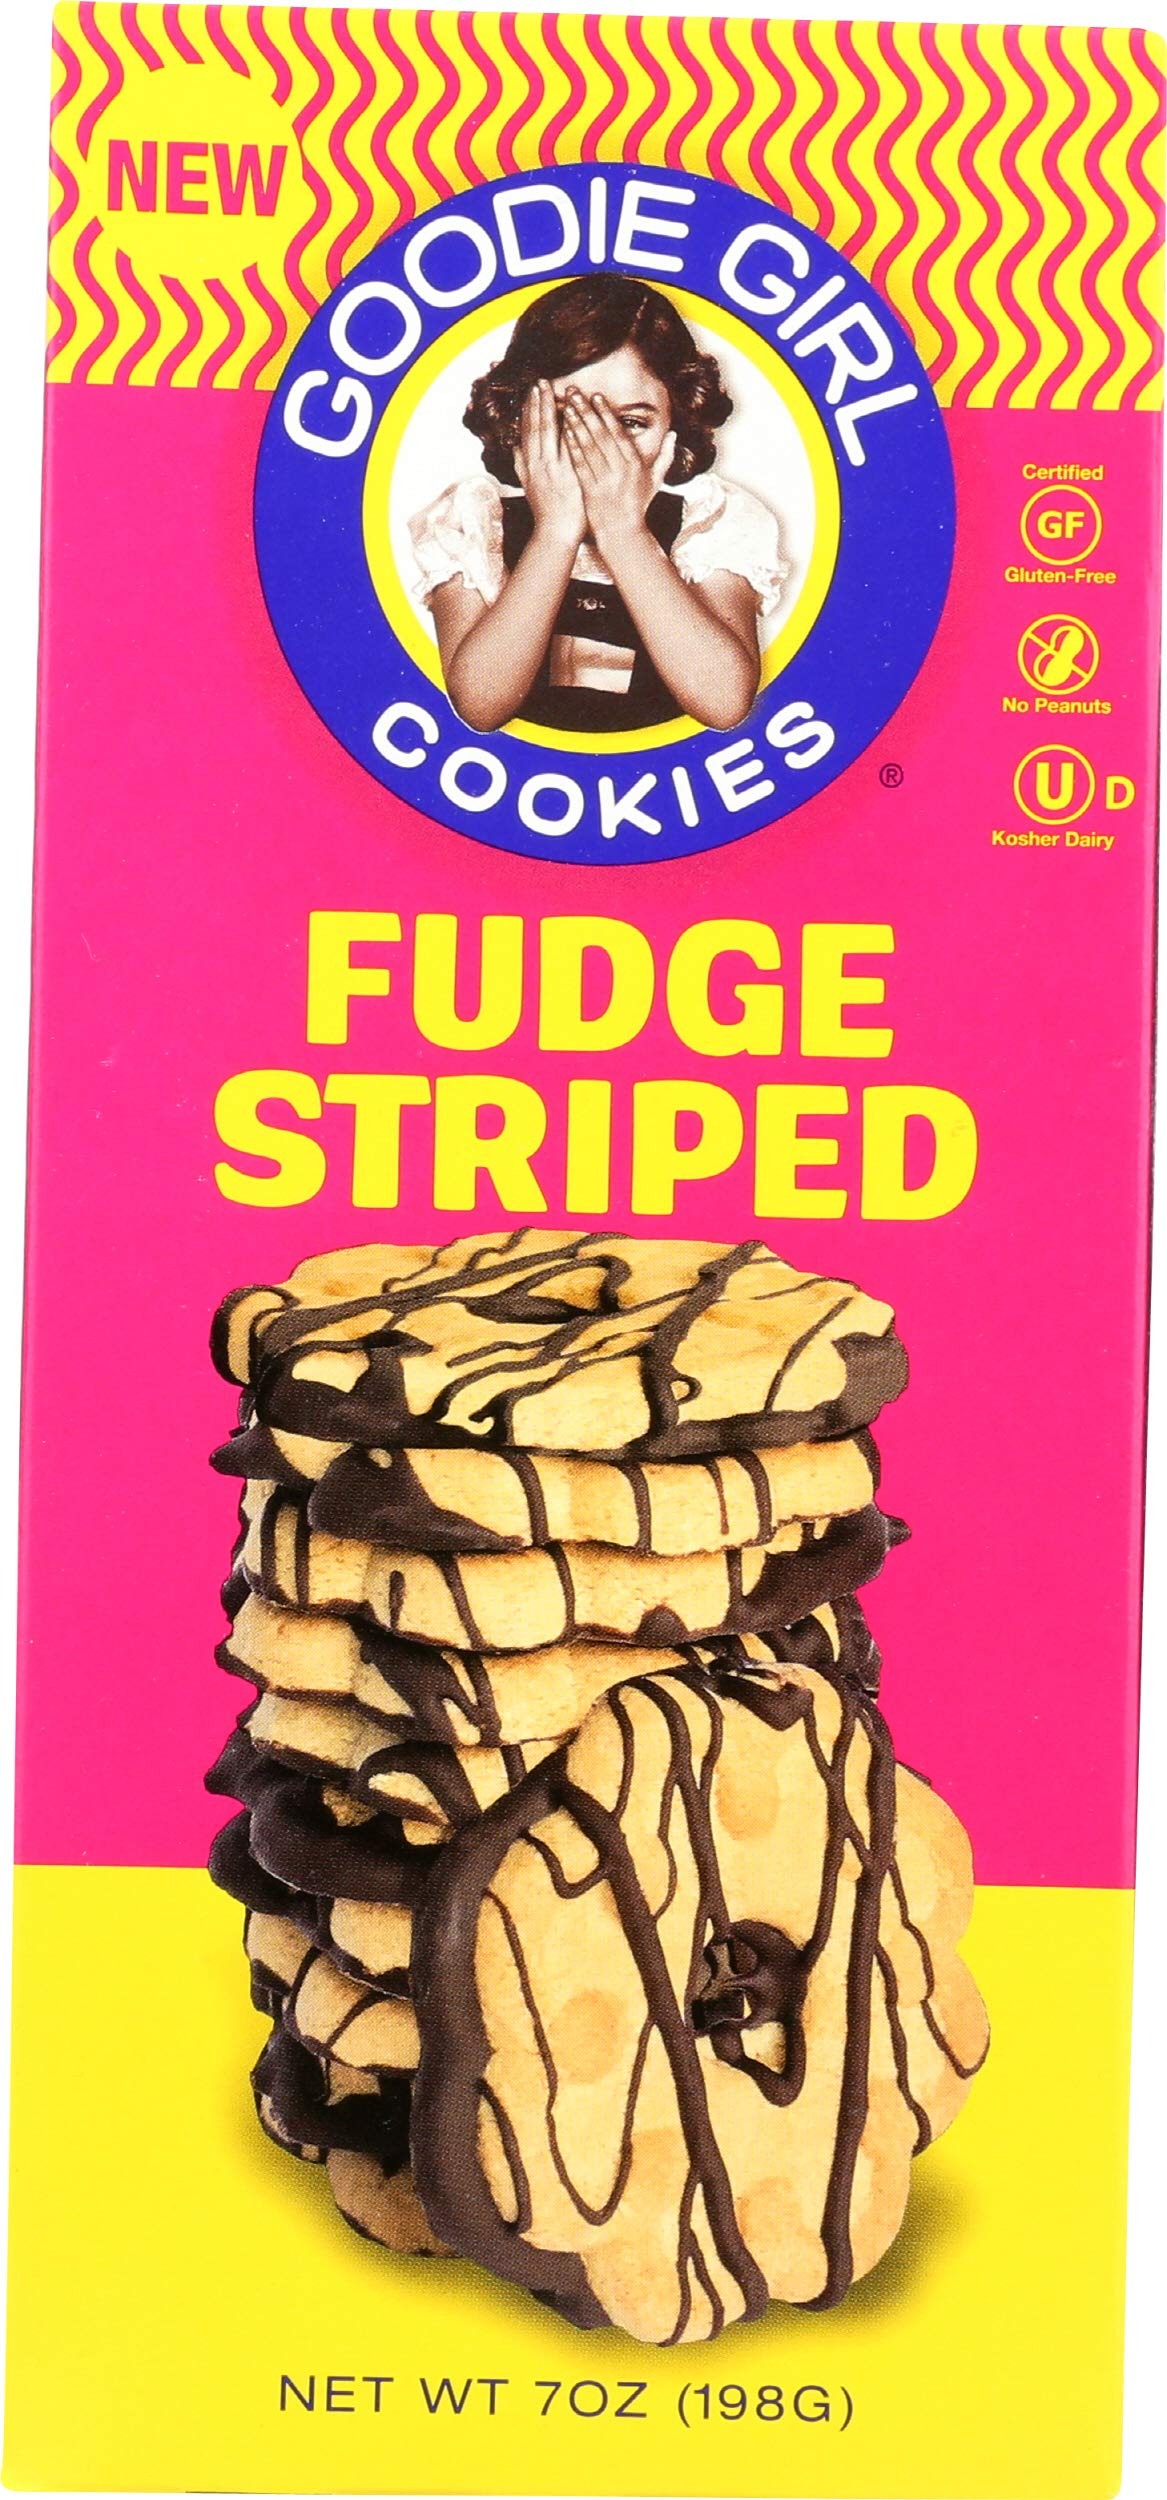
Item Name: Goodie Girl Cookies Fudge Striped, Gluten Free, 7 Ounce (Pack of 6)
Bullet Point: Goodie Girl Cookies Fudge Striped, Gluten Free, 7 Ounce (Pack of 6)
Value: 42.0
Unit: Ounce

Price: 33.54